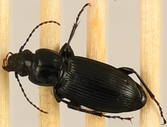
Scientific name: Pterostichus melanarius melanarius
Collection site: Steigerwaldt-Chequamegon NEON (STEI), plot STEI_004